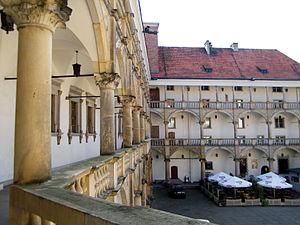
Brzeg est une ville de la voïvodie d'Opole en Pologne. Sur les rives de l'Oder, elle a été la capitale des ducs de Piast.